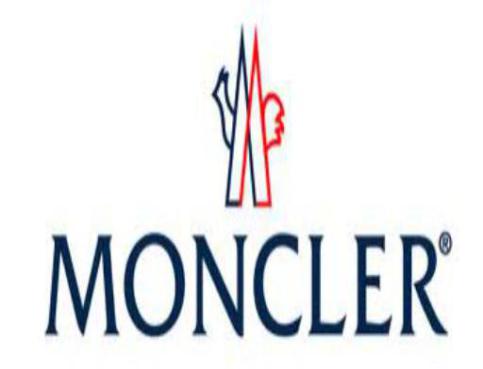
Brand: moncler-2
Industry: Clothes